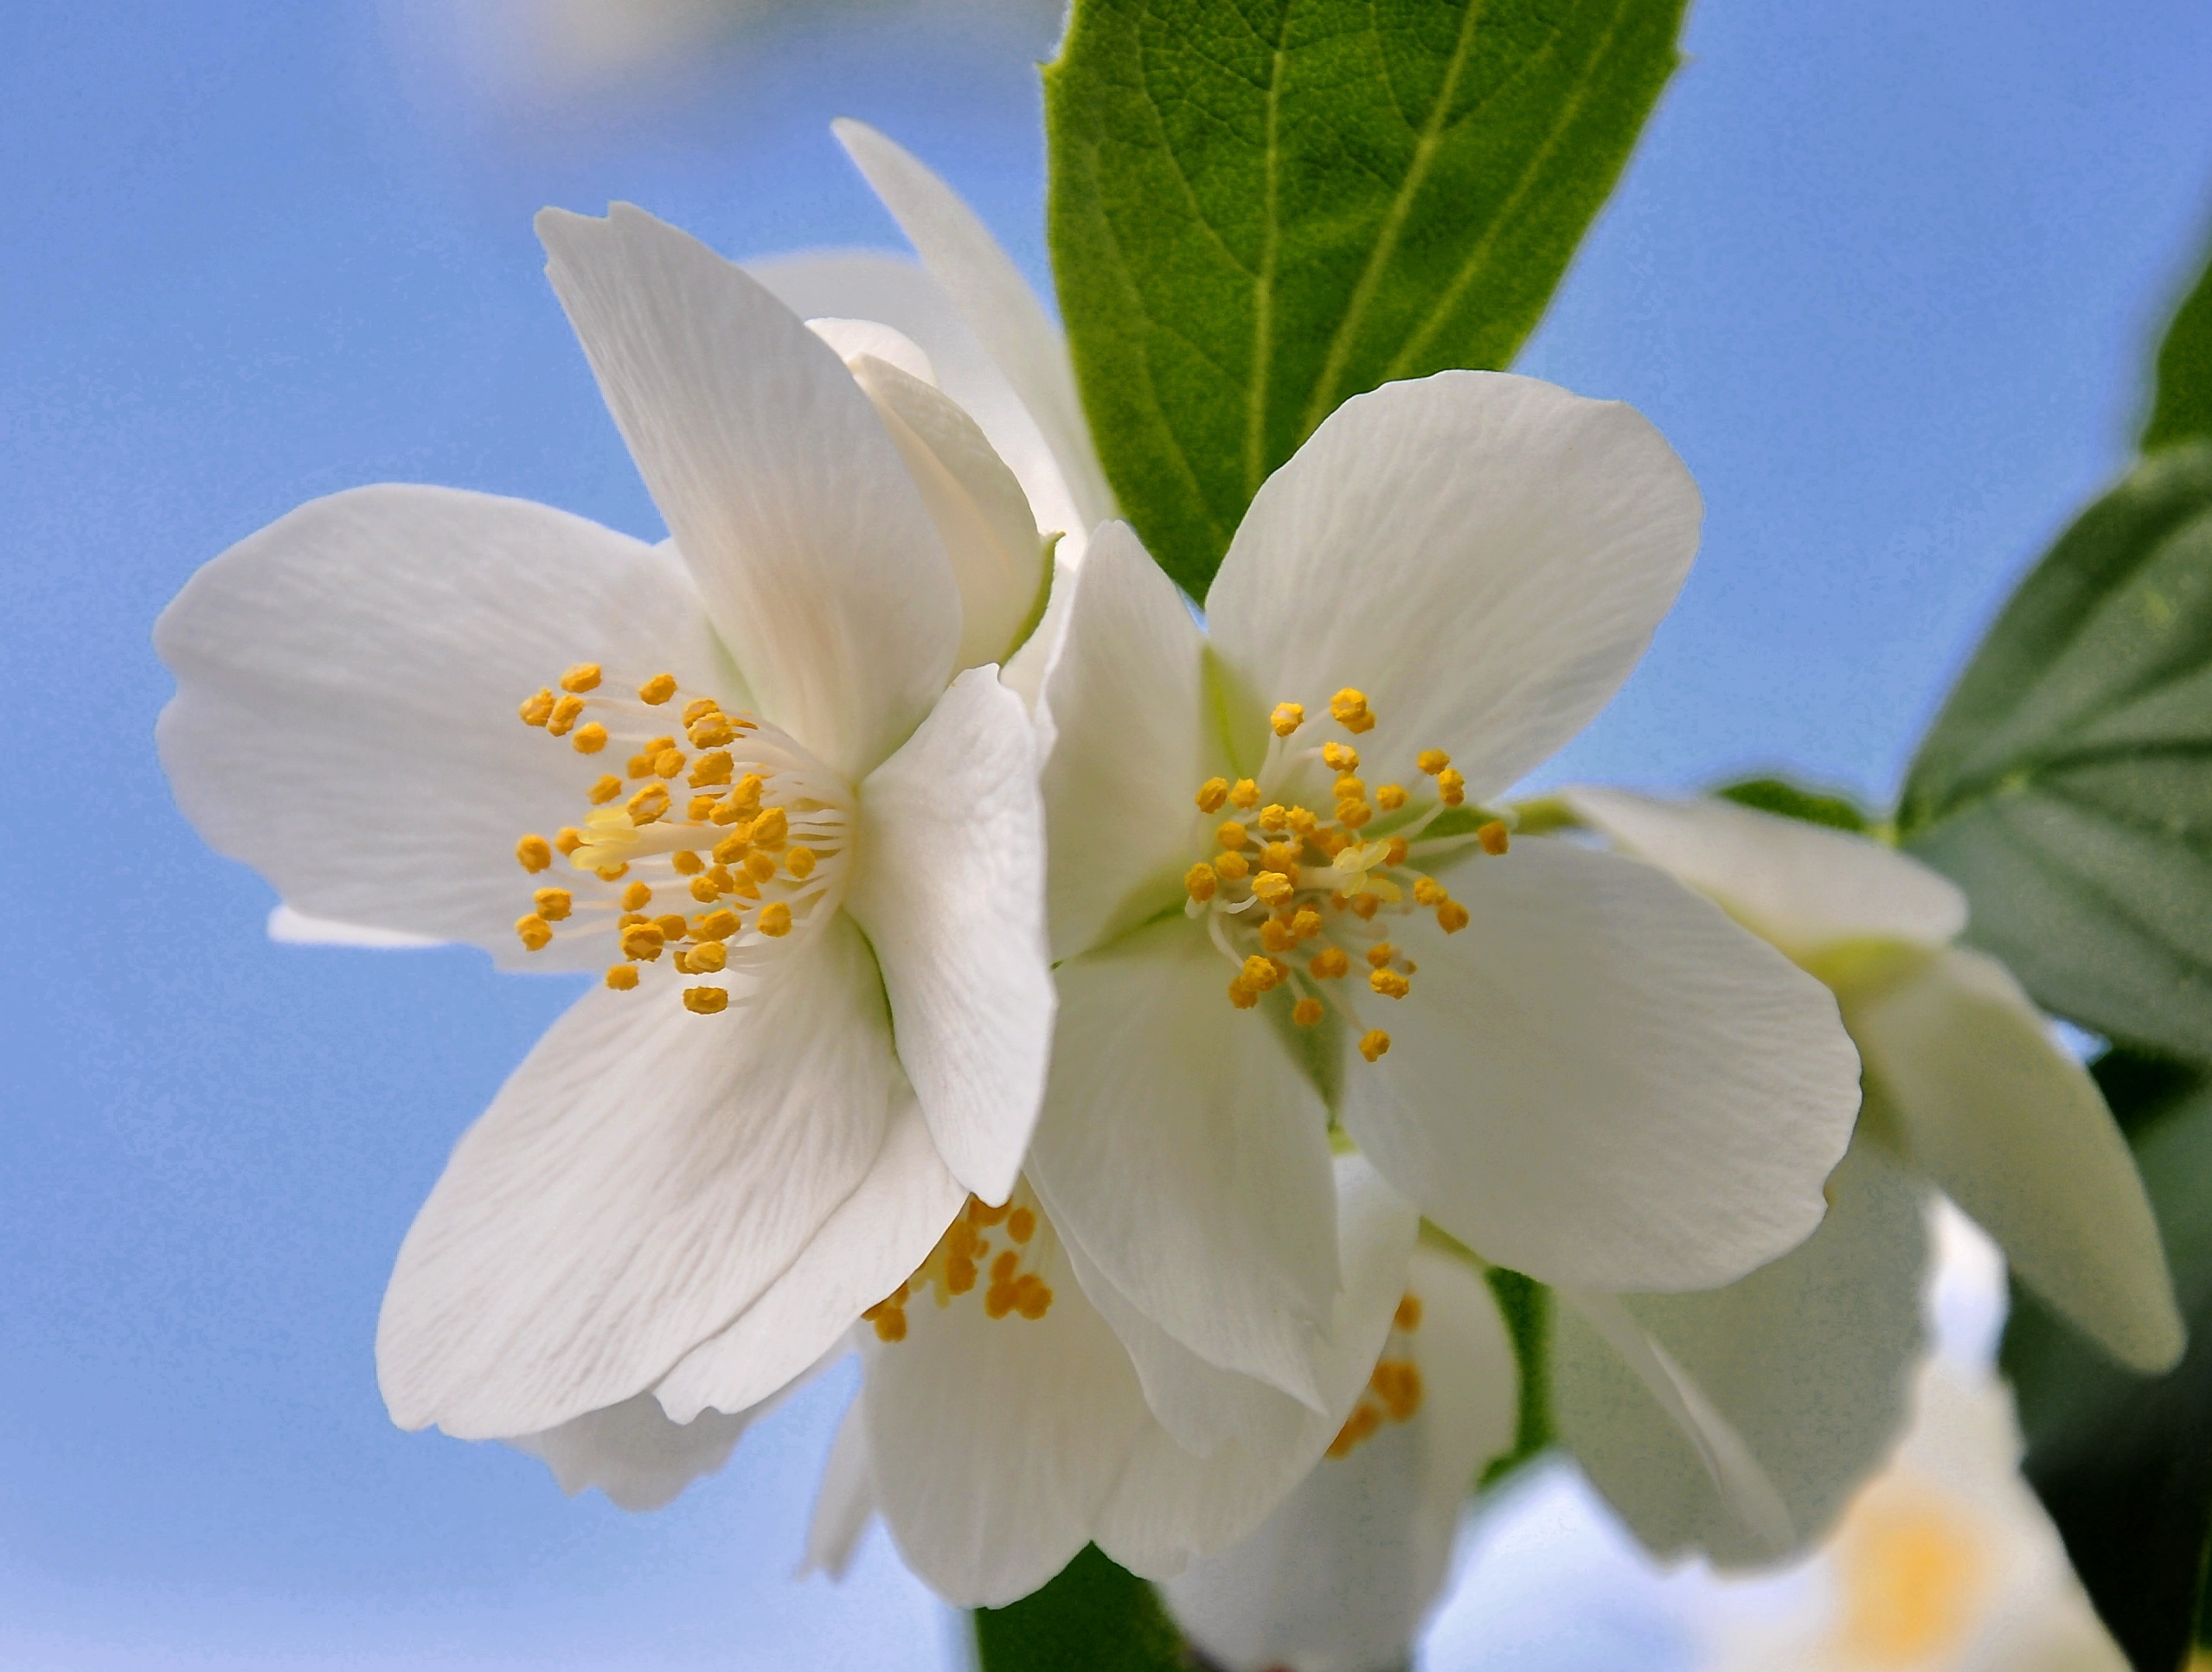
blossom, plant, white, flower, petal, spring, produce, botany, yellow, flora, wildflower, close up, macro photography, jasmine, flowering plant, philadelphus bush, land plant